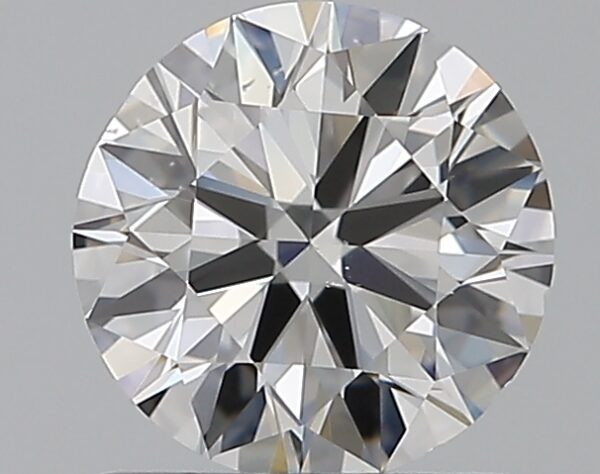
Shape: round
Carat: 0.9
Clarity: VS2
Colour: D
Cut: VG
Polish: EX
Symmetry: VG
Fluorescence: M
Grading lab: GIA
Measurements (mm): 6.15 x 6.22 x 3.77